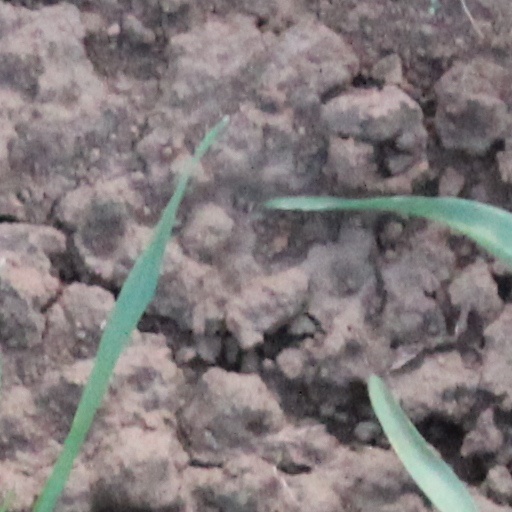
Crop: wheat